Capital punishment in Togo

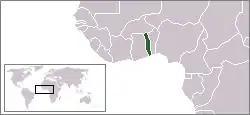
Location map for the Togo.

Capital punishment was abolished in Togo in 2009. The country carried out its last execution in 1978. Prior to the death penalty's "de jure" abolition, Togo was classified as "Abolitionist in Practice."